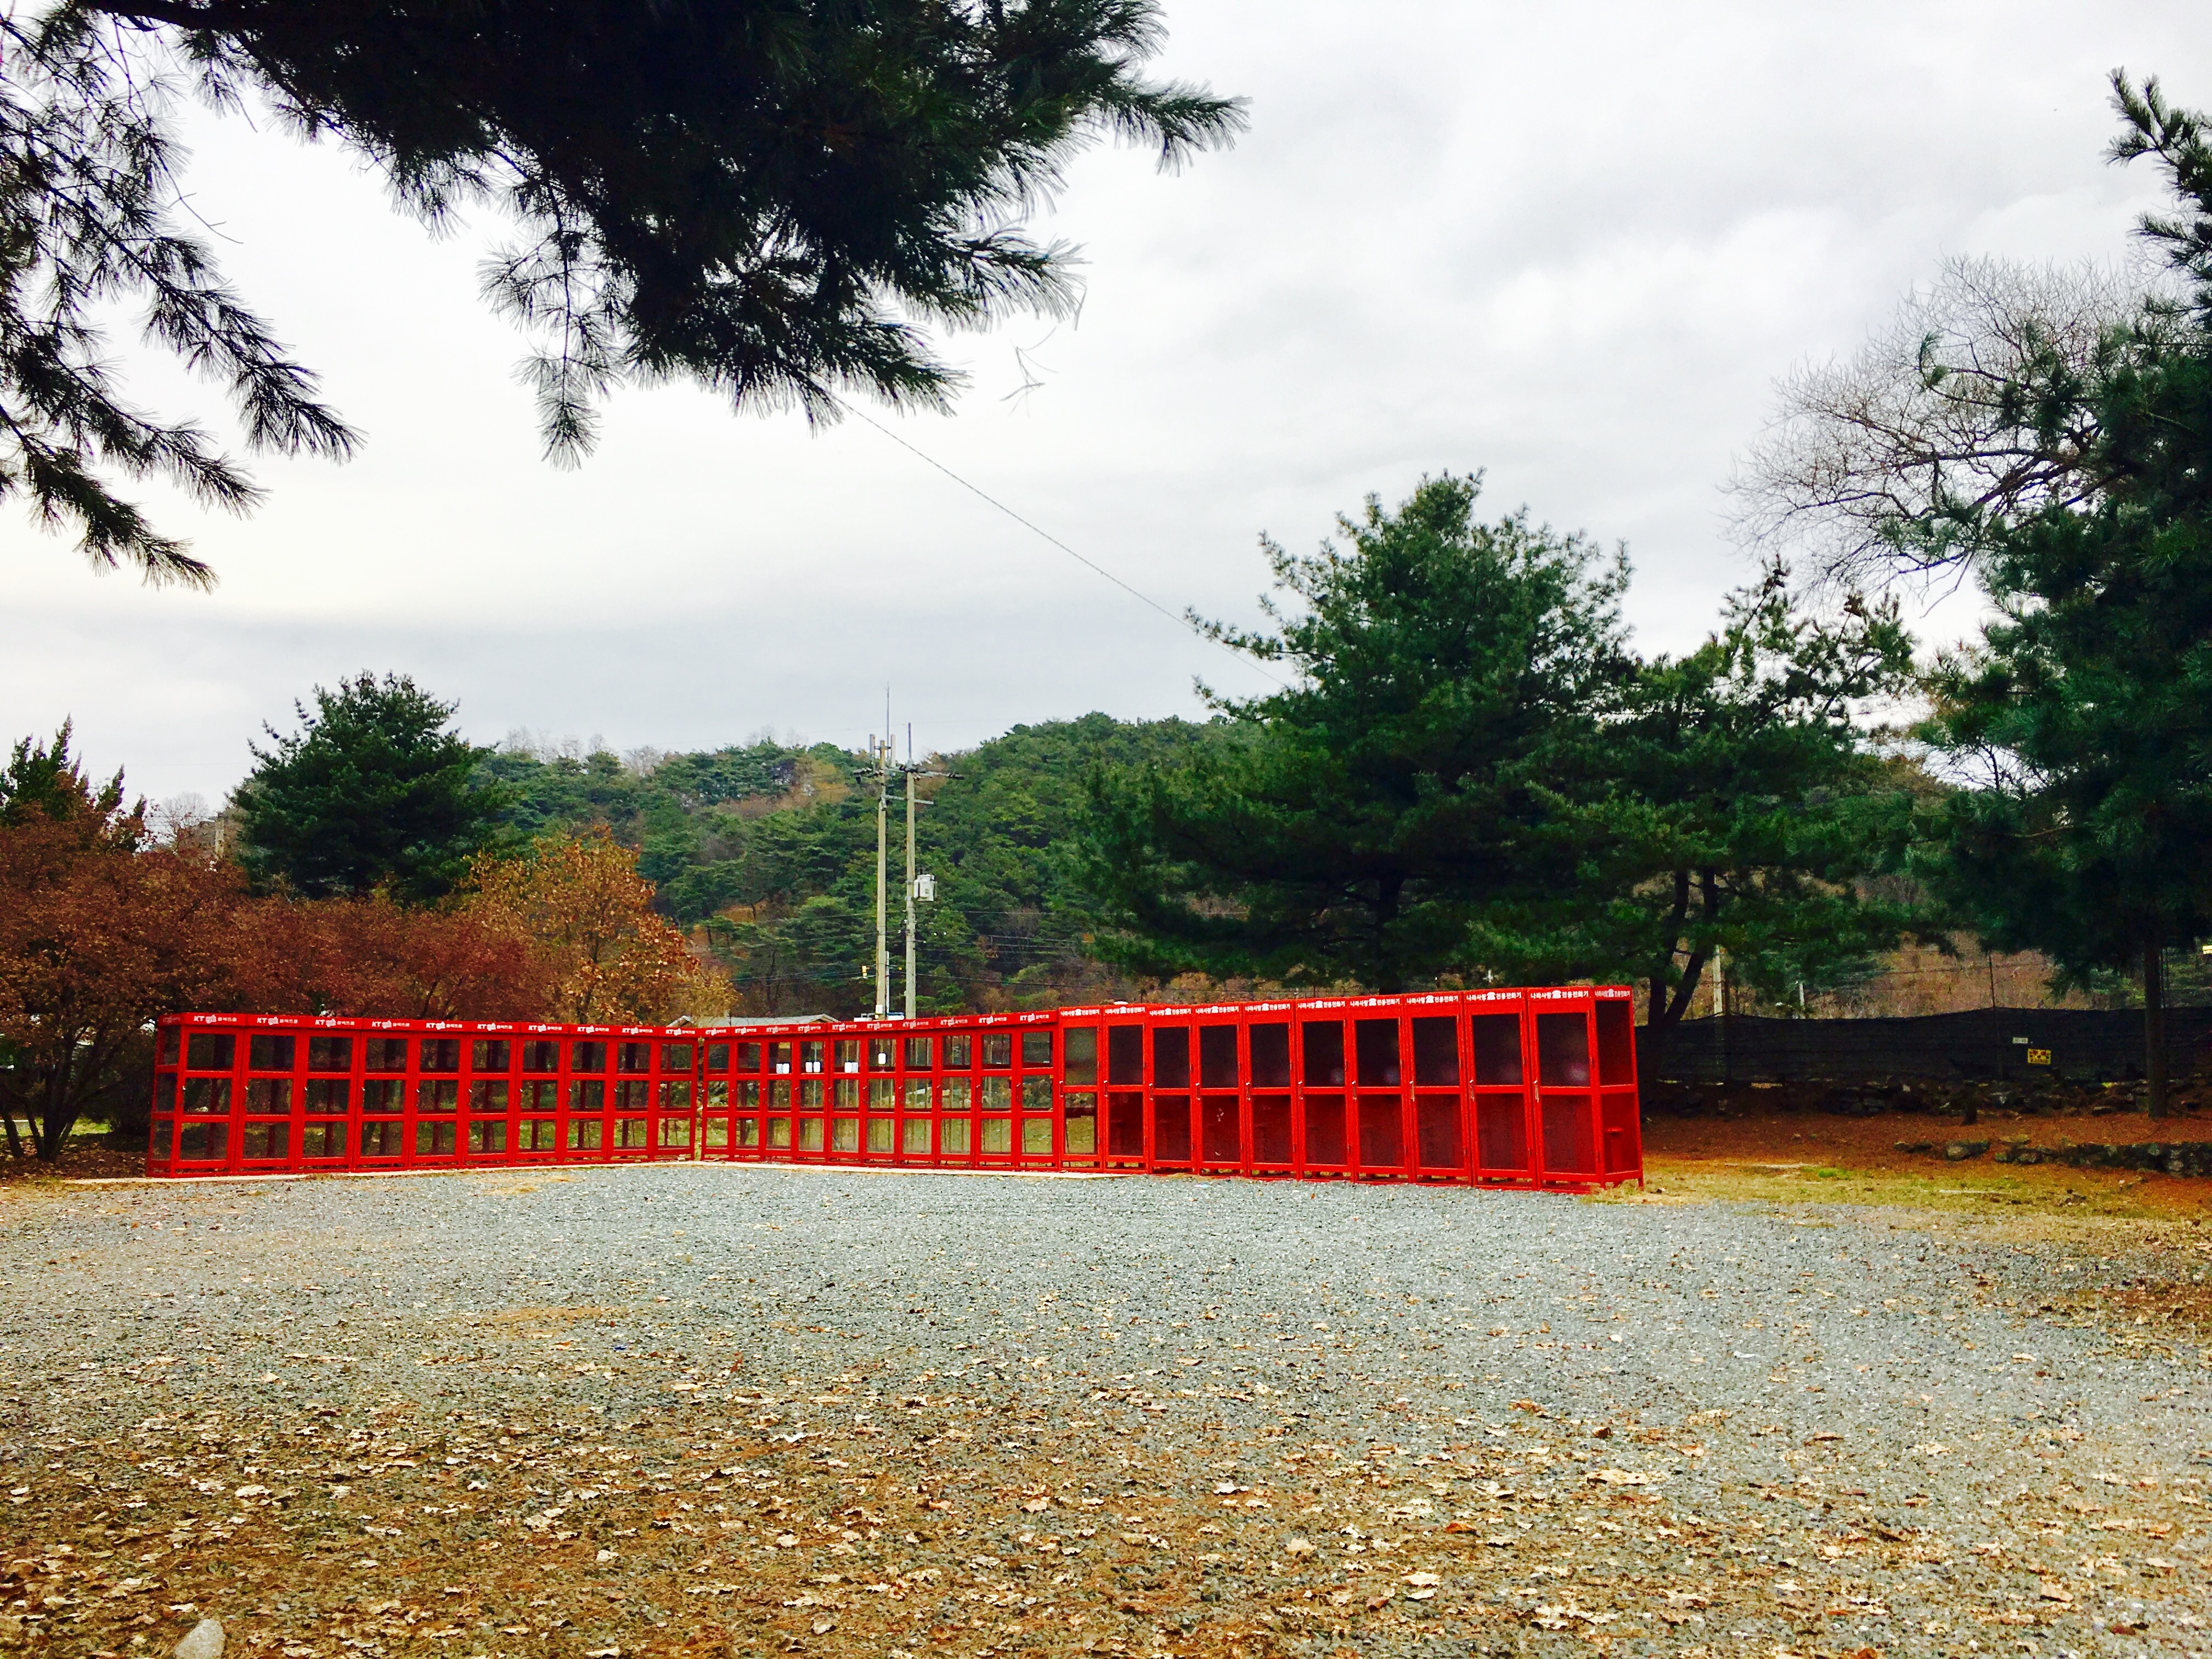
farm, transport, autumn, rural area